United Airways

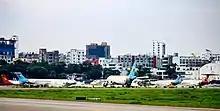
Abandoned United Airways aircraft at Shahjalal International Airport in 2020

On 24 September 2014 evening, United Airways temporarily suspended all domestic and international flights. A conflict of interest among board members was the reason for the short suspension. The day before the suspension, the resignation of Tasbirul Ahmed Choudhury, the chairman and managing director was announced by the airline; following that the board was reshuffled and temporary chairman and managing director were appointed. More than two thousand passengers were stranded in Bangladesh and abroad because of flight cancellations; international flights to Doha, Muscat and Kuala Lumpur from Dhaka did not leave. The suspension also affected the investors of the listed company, as stock prices fell by 7.63 percent at Dhaka Stock Exchange. However, on 27 September, three days after the suspension, the carrier resumed operations with a domestic flight following a consensus among board members.